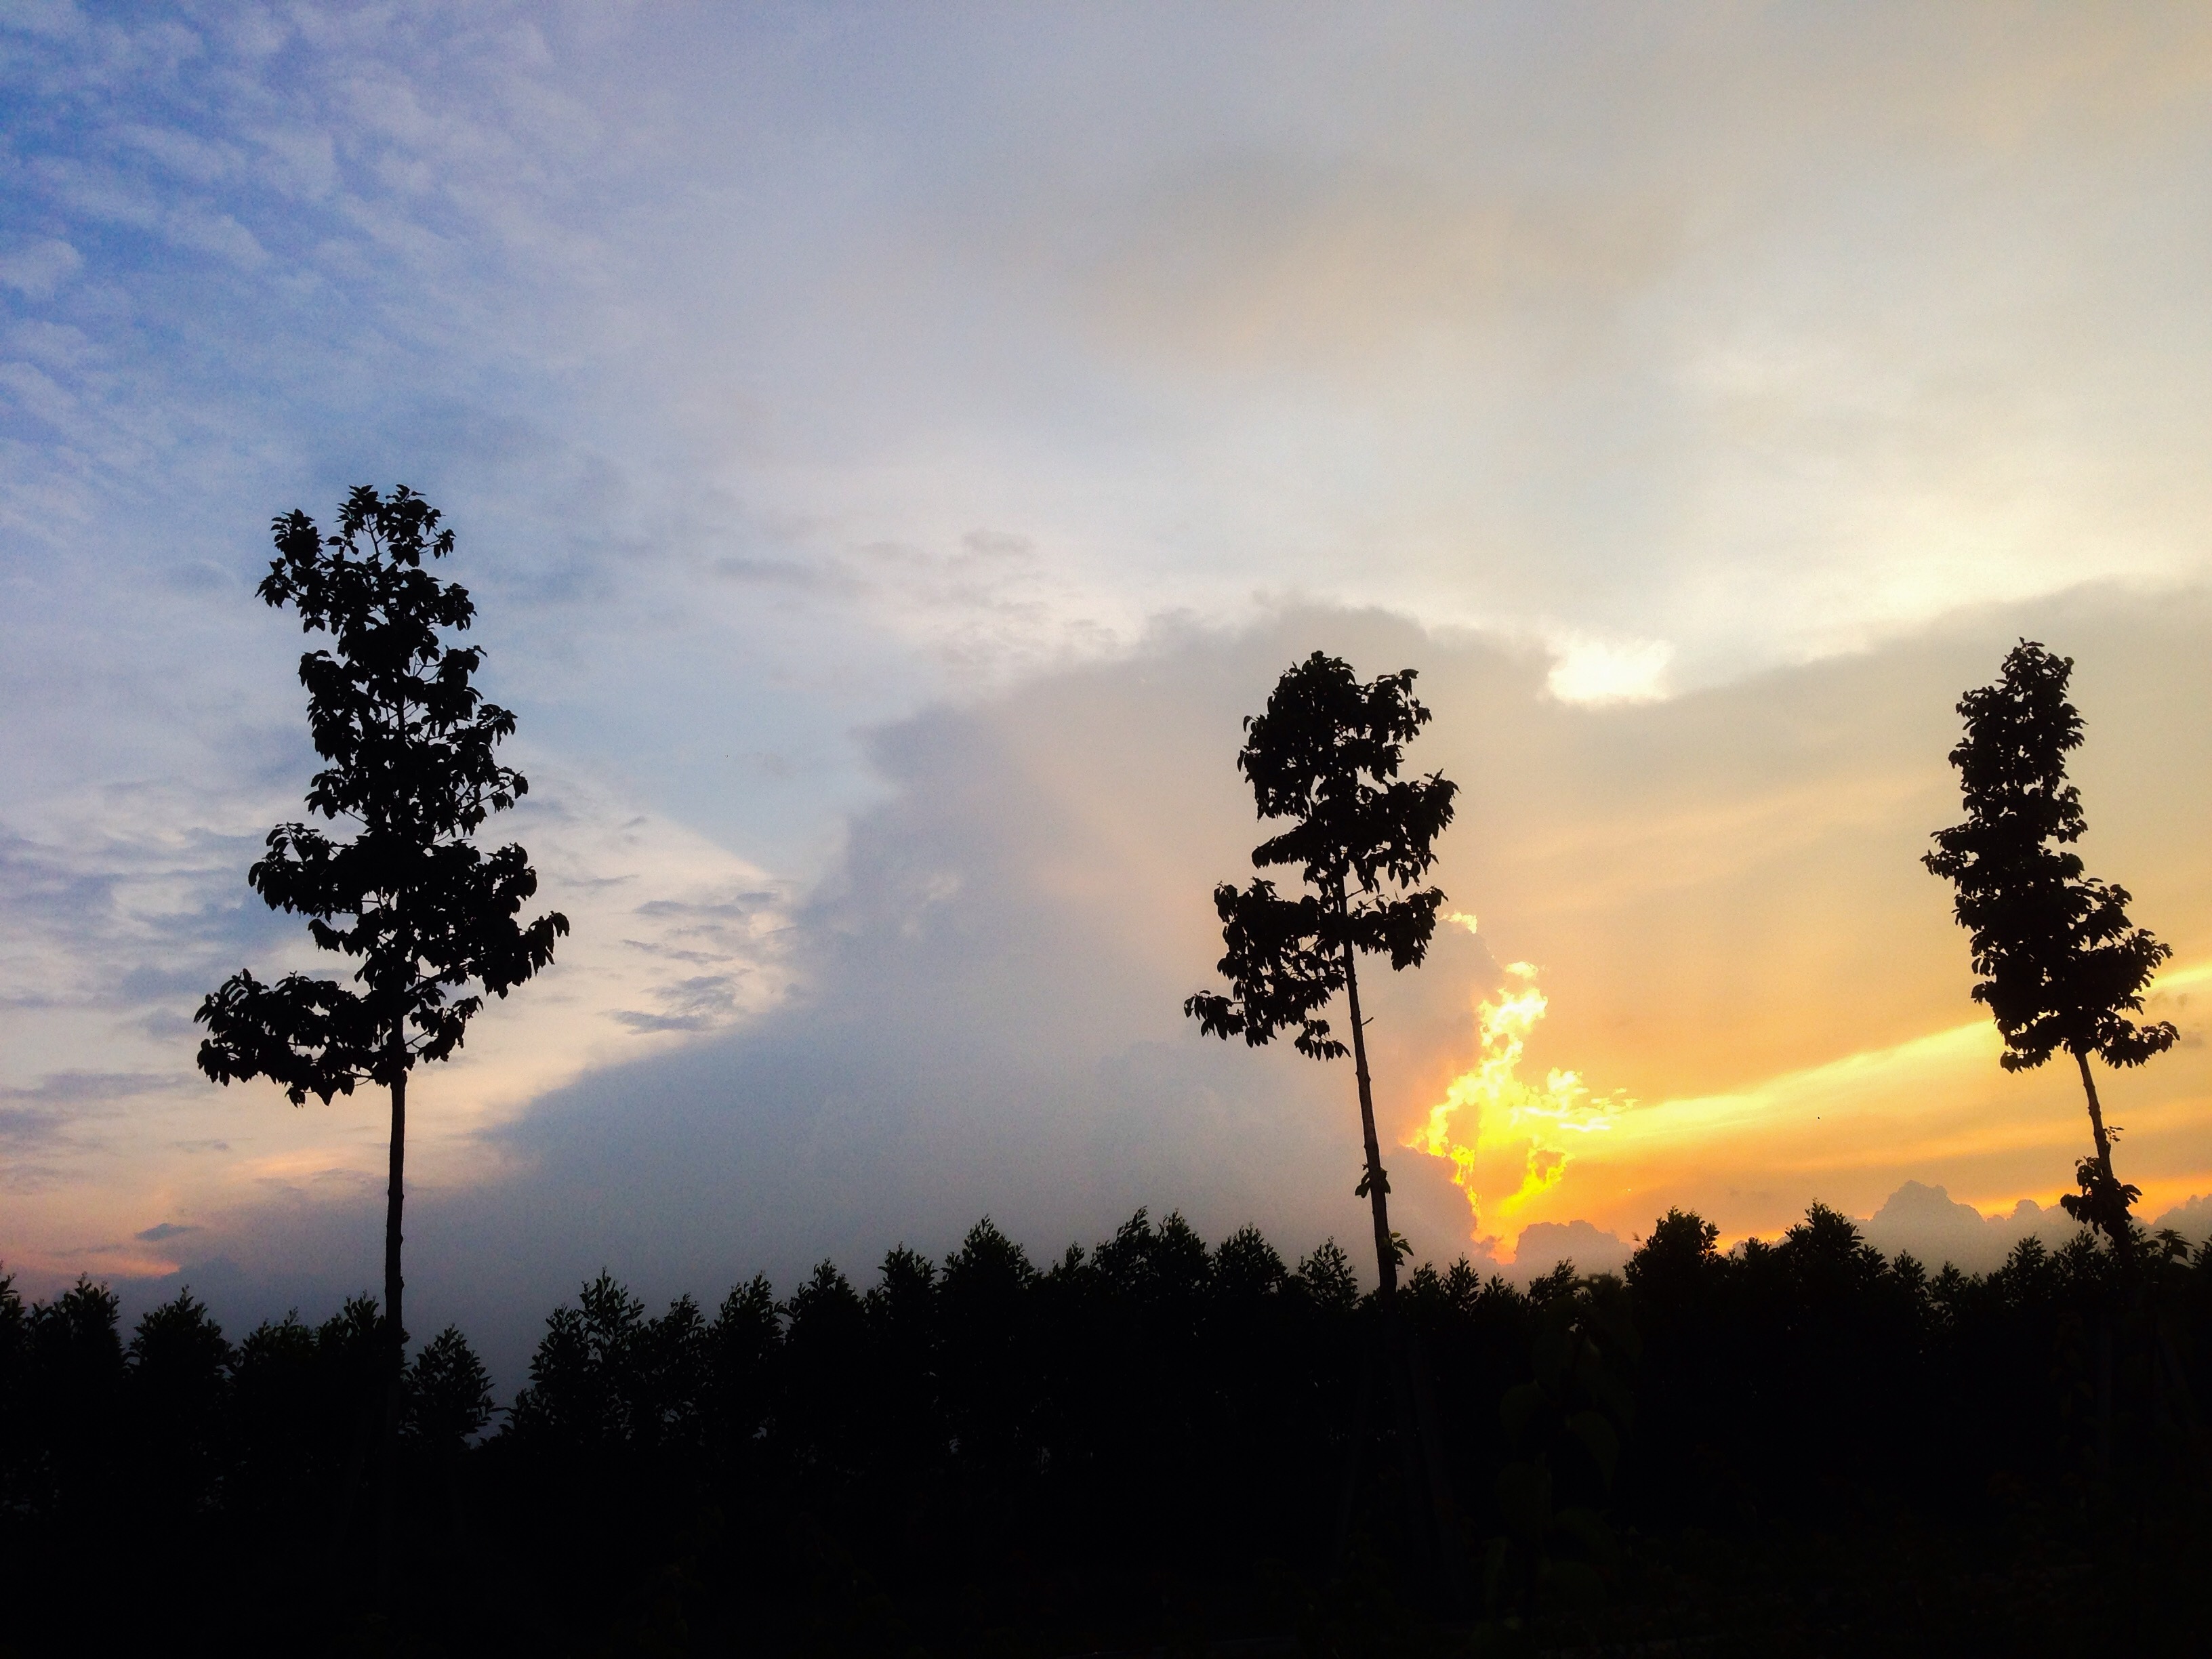
tree, nature, cloud, plant, sky, sun, sunrise, sunset, sunlight, morning, dawn, atmosphere, dusk, evening, afterglow, meteorological phenomenon, atmospheric phenomenon, woody plant